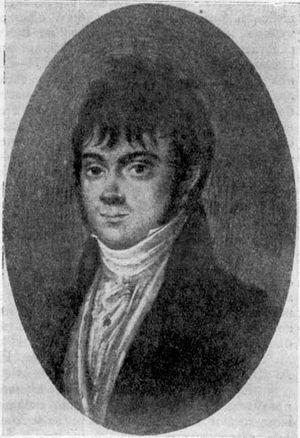
Alexandre Khristoforovitch Vostokov, né le 27 mars 1781 et mort le 20 février 1864, est un philologue, grammairien, linguiste, traducteur et poète russe, spécialiste en slavistique.